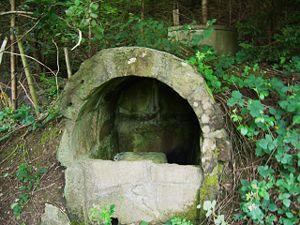
Lièpvre est une commune française située dans le département du Haut-Rhin, en région Grand Est.